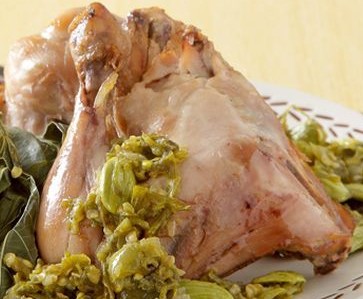
Label: ayam_pop